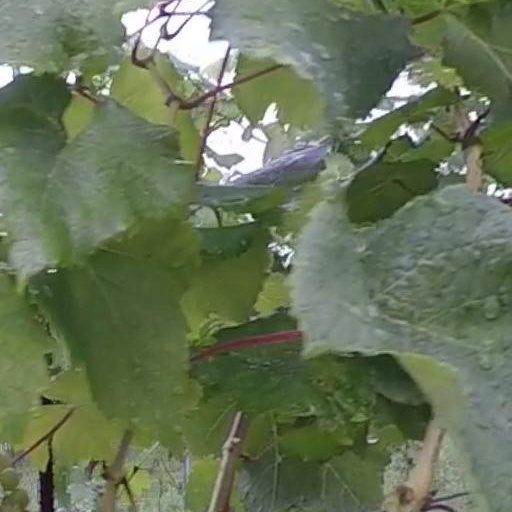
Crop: grape